St. Gallen

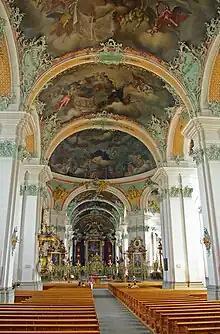
The interior of the Cathedral is one of the most important baroque monuments in Switzerland

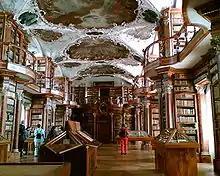
Library of St. Gallen

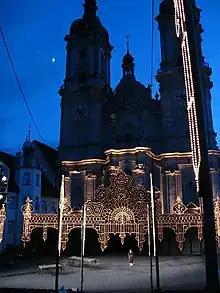
An opera rehearsal in front of St. Gallen Cathedral, 2007

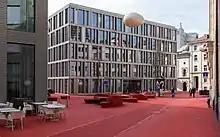
Citylounge ("Stadtlounge") at Raiffeisen square

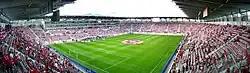
Kybunpark, home stadium of FC St. Gallen

In the years after Gallus' death, St. Gallen became one of the centers of Germanic culture due to the creative works of the monks who followed the footsteps of the city's founder Gallus. This resulted in numerous heritage sites of national significance.